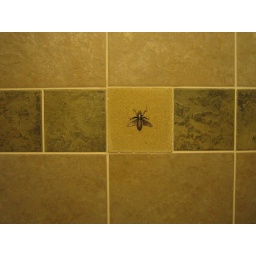
Tile wall in bathroom